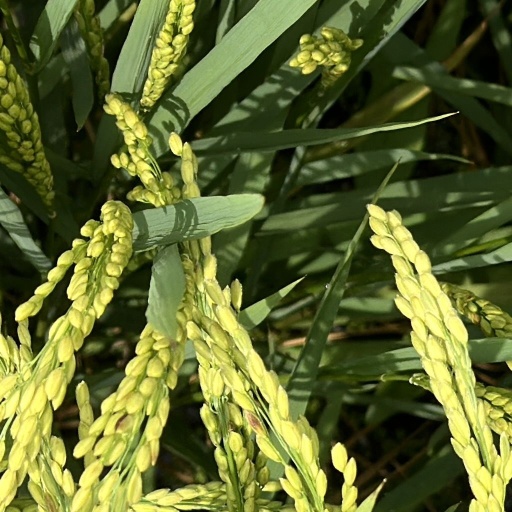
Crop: rice